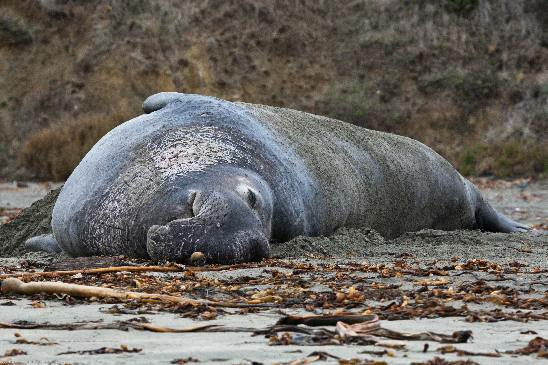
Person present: No